Alfredo Placencia

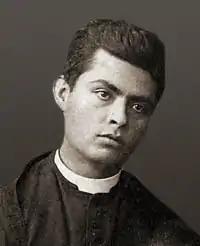
Alfredo Placencia

Alfredo Placencia, (September 15, 1875 in Jalostotitlán - May 20, 1930 in Guadalajara) was a Mexican priest and poet. Known as Alfredo R. Placencia, his works include "El libro de Dios" (1924) (The Book of God), "El paso del dolor" (1924) (The Passing of Pain), "Del cuartel y del claustro", y "Poesías" (1959) (Poems). His remains are in the Rotonda de los Hombres Ilustres, placed within the mausoleum of the Panteón de Belén.